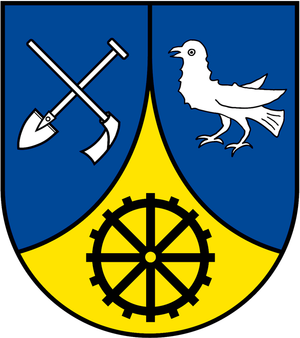
Rödern est une municipalité du Verbandsgemeinde Kirchberg, dans l'arrondissement de Rhin-Hunsrück, en Rhénanie-Palatinat, dans l'ouest de l'Allemagne.